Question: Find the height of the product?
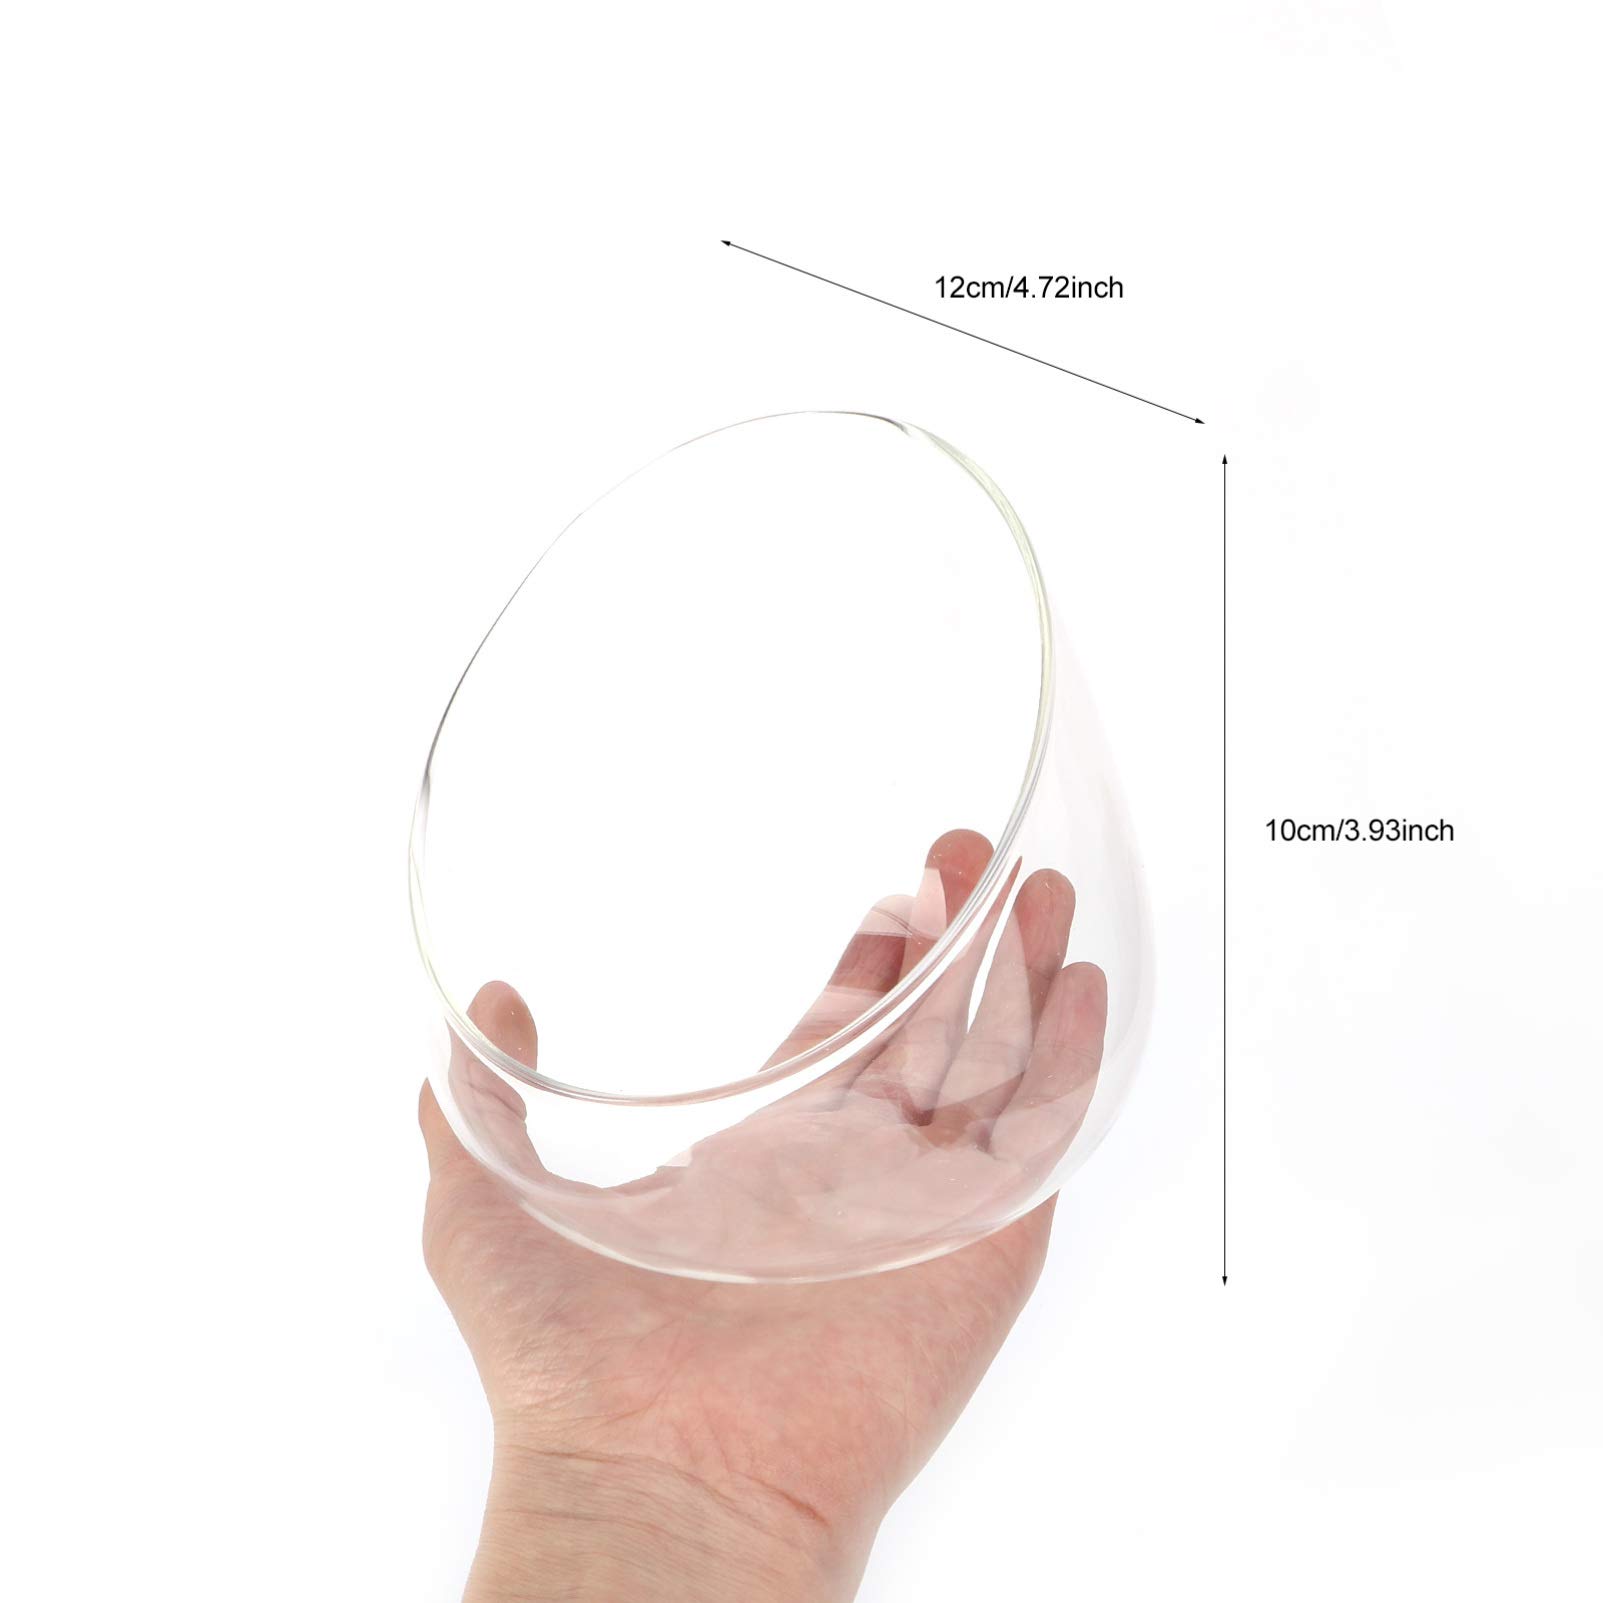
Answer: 10.0 centimetre